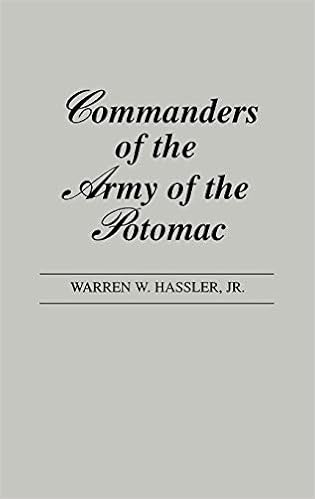
Commanders of the Army of the Potomac
Category: Books
About the Author ssler /f Warren /i W. /s Jr.
Features: Between 1861 and 1865 seven men commanded the North's Army of the Potomac. All found themselves, one by one, pitted against a soldier of consummate ability, Robert E. Lee. How did they react to this supreme test? What were their patterns of conduct in battle and at the conference table? This book takes the measure of each soldier at the crucial moment of his life and the life of the nation.